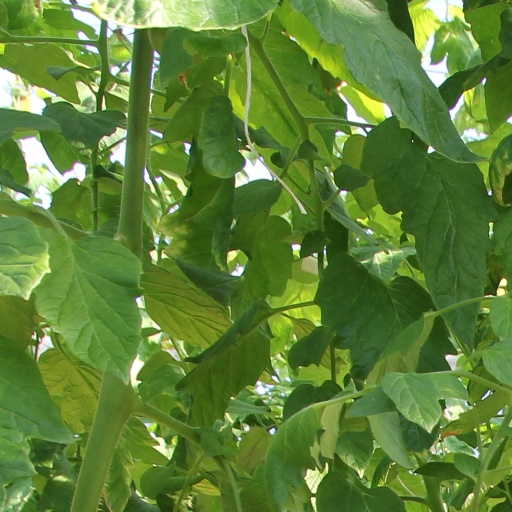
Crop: tomato